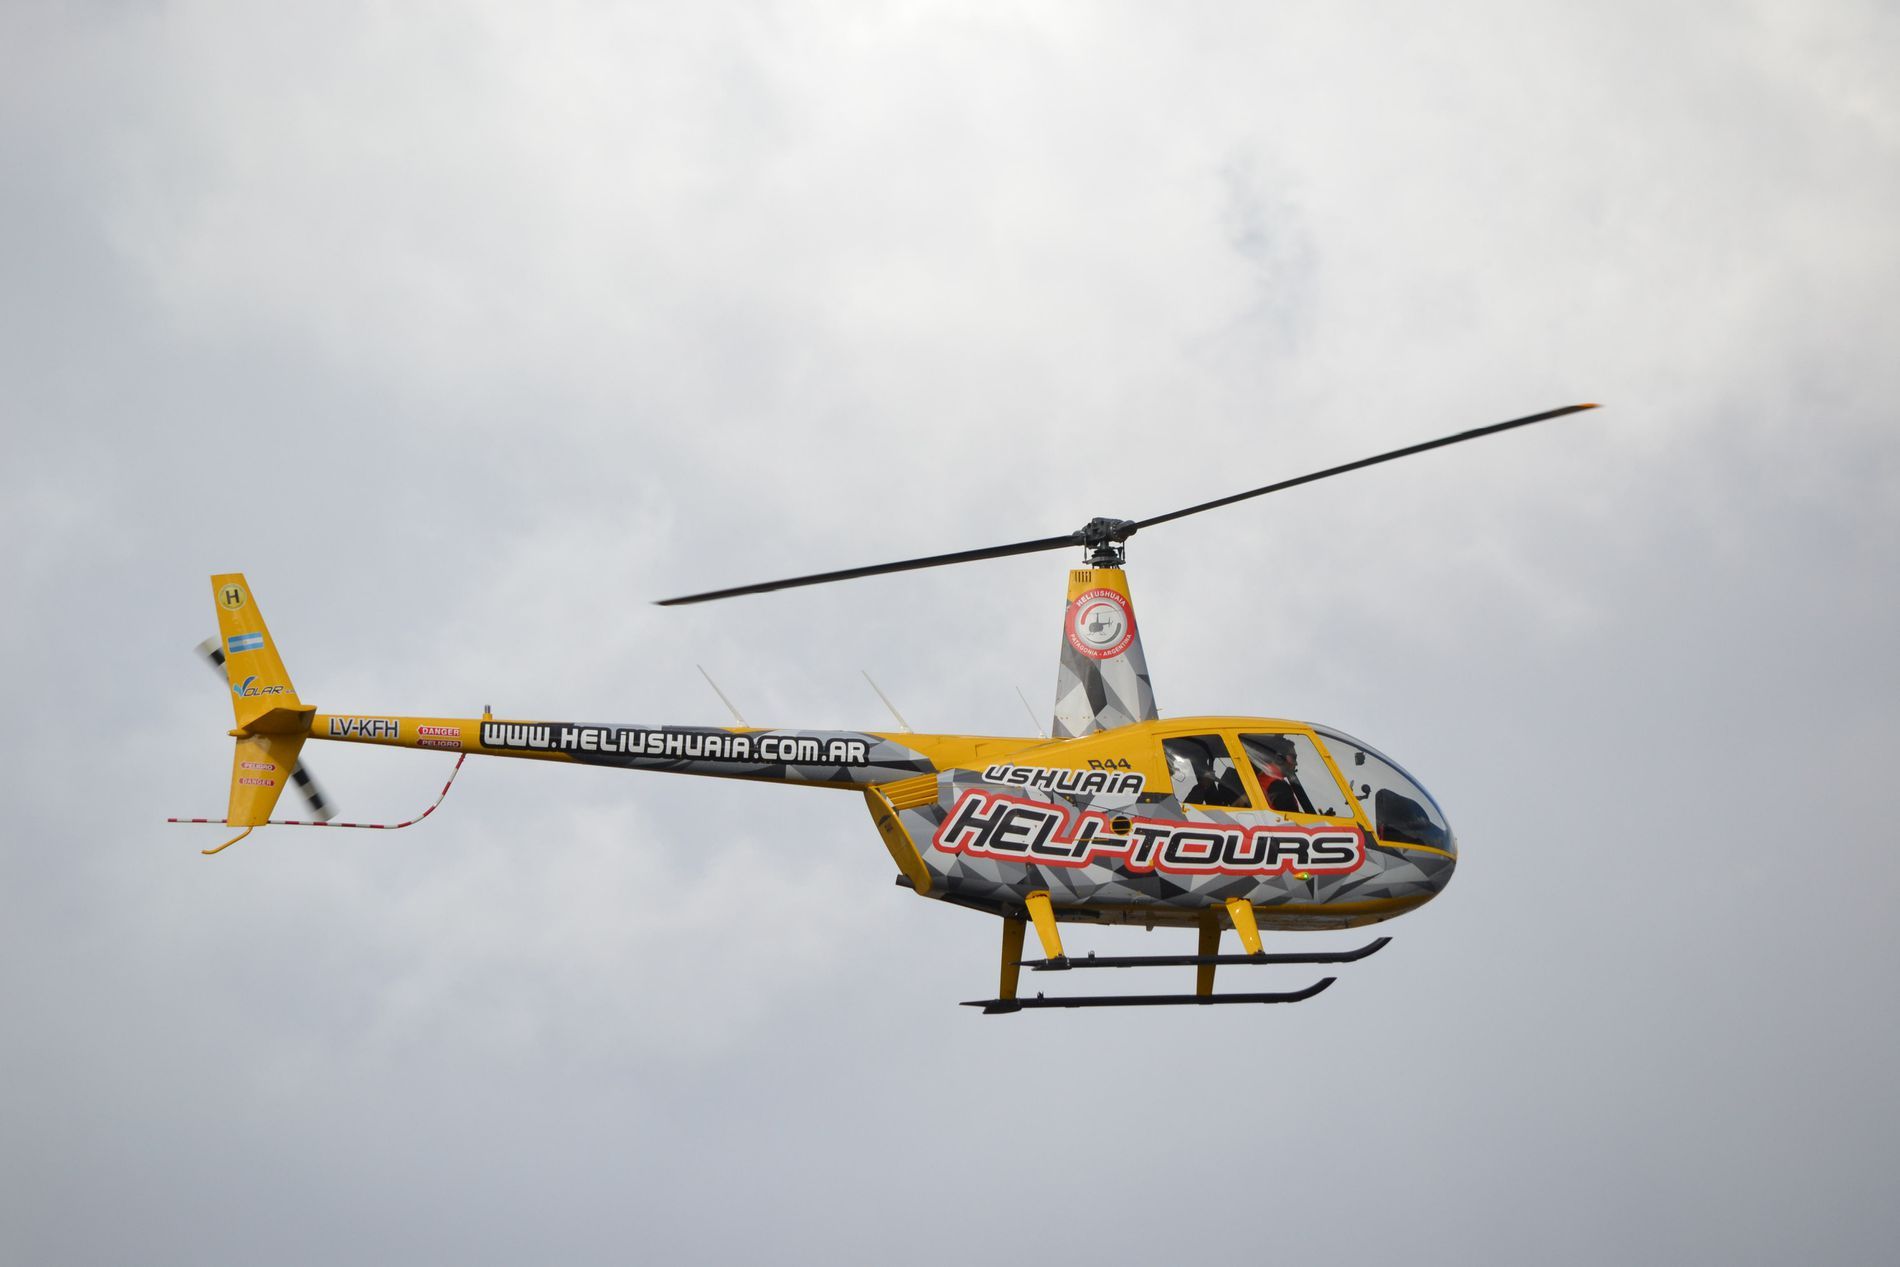
A Yellow Helicopter
A picture of a yellow helicopter in the sky. The pilot is visible in the control room behind the glass.
Shot from a long distance in natural daylight, in a color palette of shades of gray, yellow, black, and white, showing a yellow helicopter in the sky. The pilot is visible in the control room behind the glass. The overall mood is classy and stunning.
Labels: Aircraft, Helicopter, Transportation, Vehicle, Animal, Bird, Flying, Person, Sky, Pilot
Camera: NIKON CORPORATION NIKON D3100
Lens: 55 300 4.5 5.6, AF-S DX VR Nikkor 55-300mm f/4.5-5.6G ED
Aperture: F7.1
Exposure: 1/2000 sec
ISO: 400
Focal length: 220.0 mm